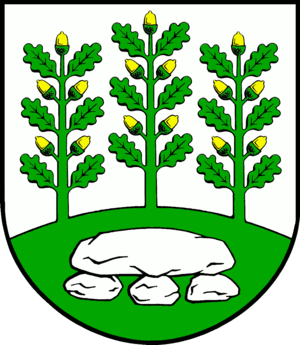
Oeschebüttel
Coat of arms of Oeschebüttel
Oeschebüttel er en by og kommune i det nordlige Tyskland, beliggende i Amt Kellinghusen i den nordøstlige del af Kreis Steinburg. Kreis Steinburg ligger i sydvestlige del af delstaten Slesvig-Holsten.